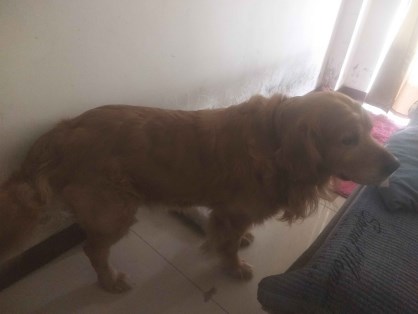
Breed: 5355-n000126-golden_retriever